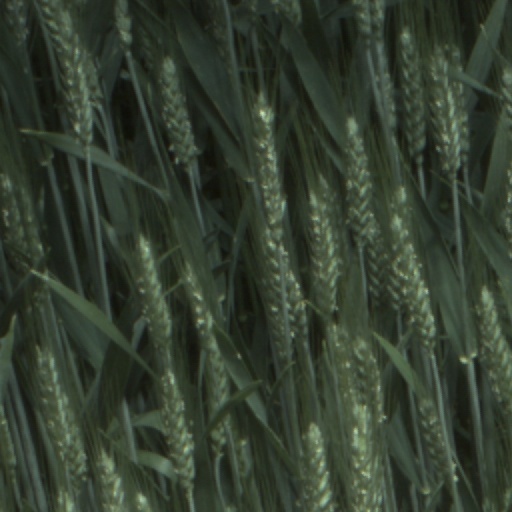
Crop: wheat